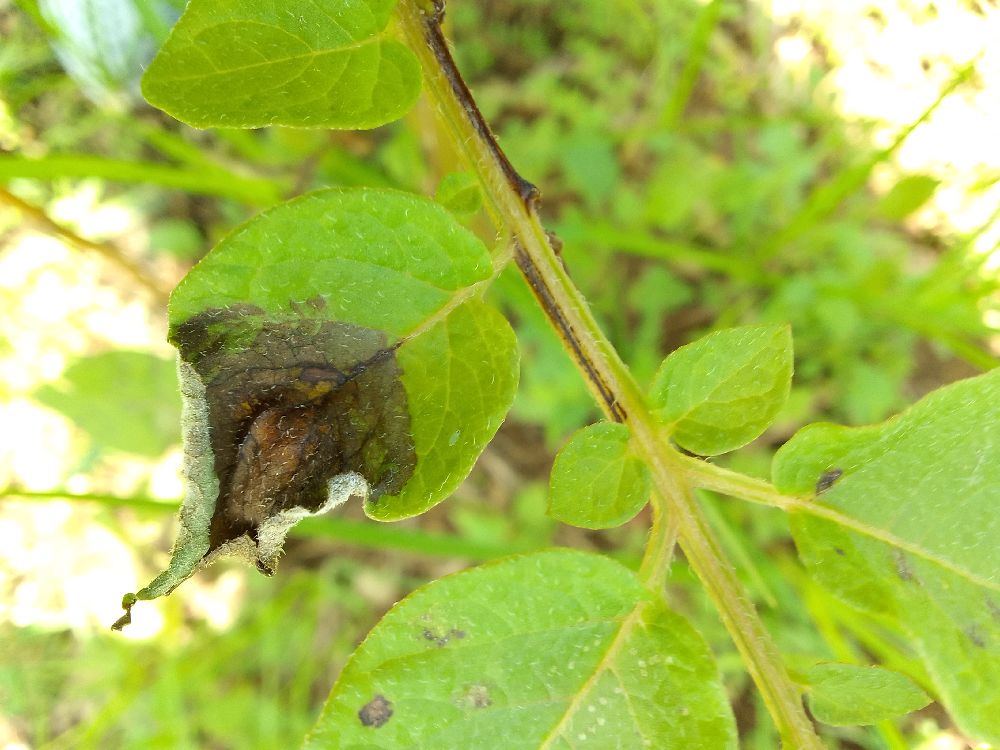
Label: Late blight